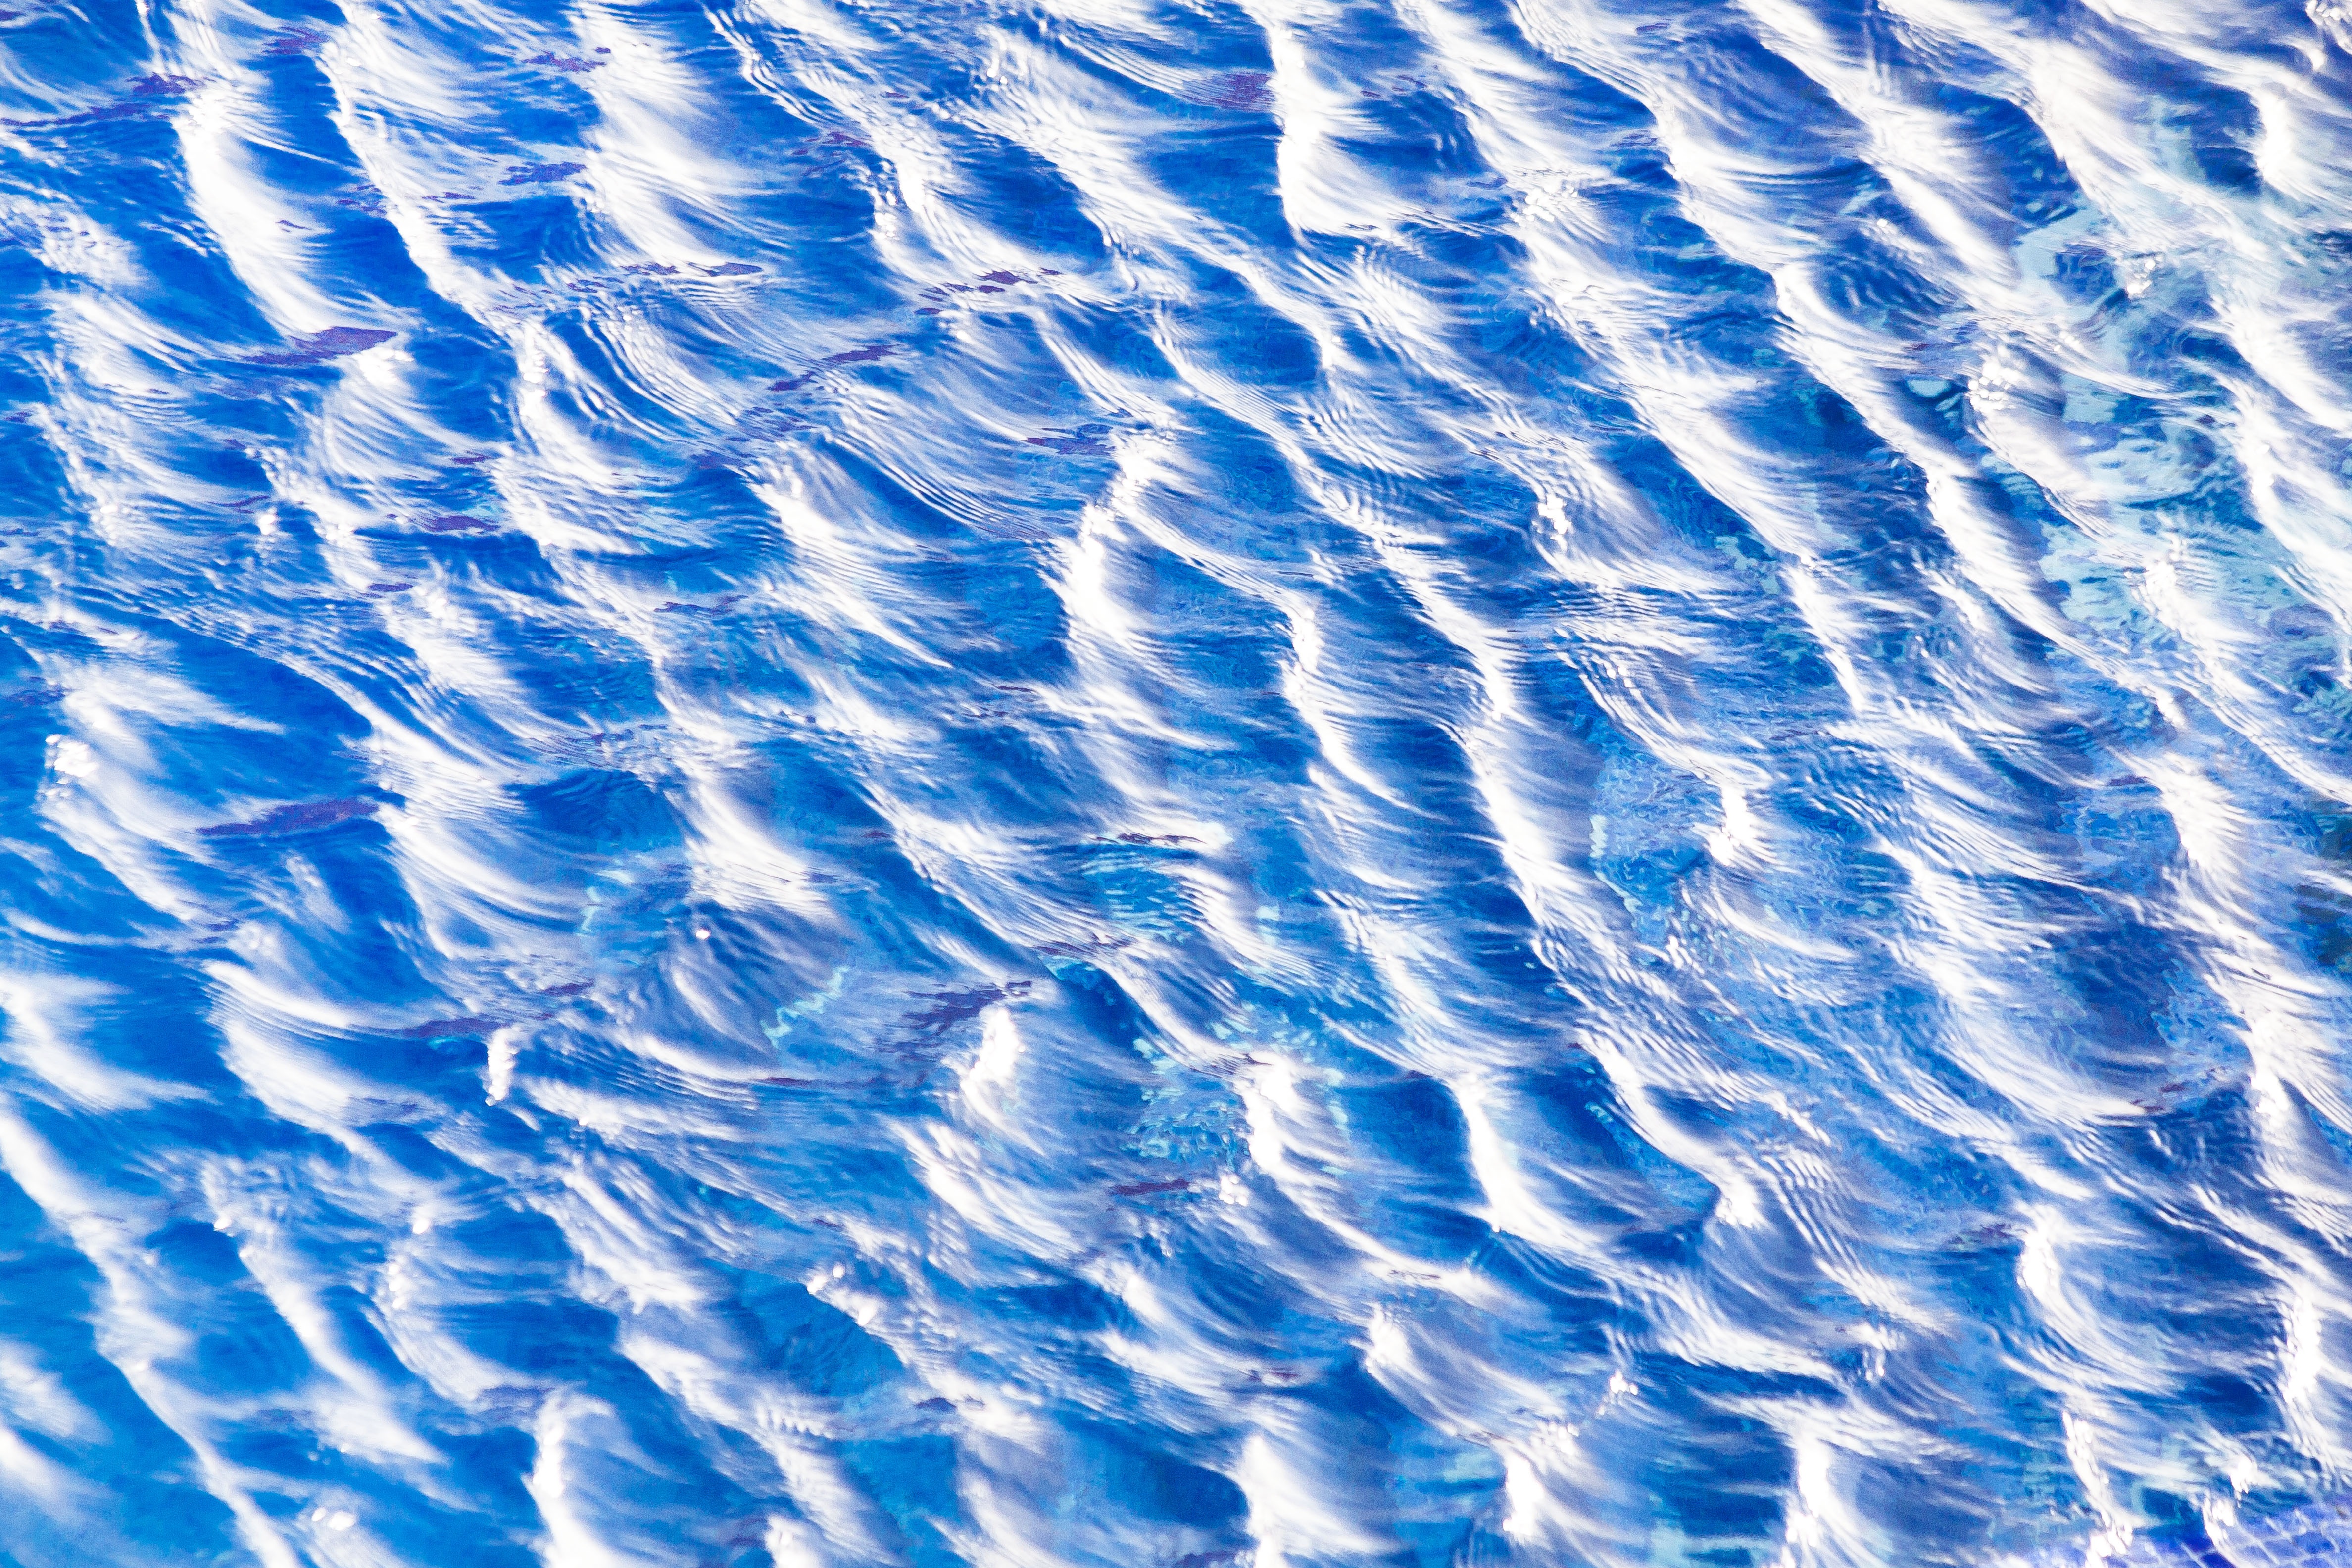
water, sky, sunlight, wave, wind, line, reflection, swimming pool, blue, circle, close up, ruffled, turquoise